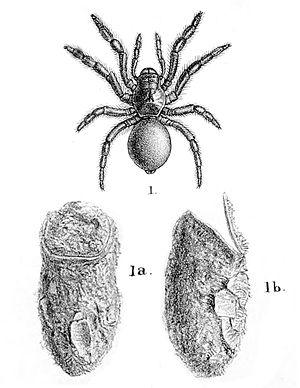
Les Migidae sont une famille d'araignées mygalomorphes.
Paramigas est un genre d'araignées mygalomorphes de la famille des Migidae.
Paramigas perroti est une espèce d'araignées mygalomorphes de la famille des Migidae.